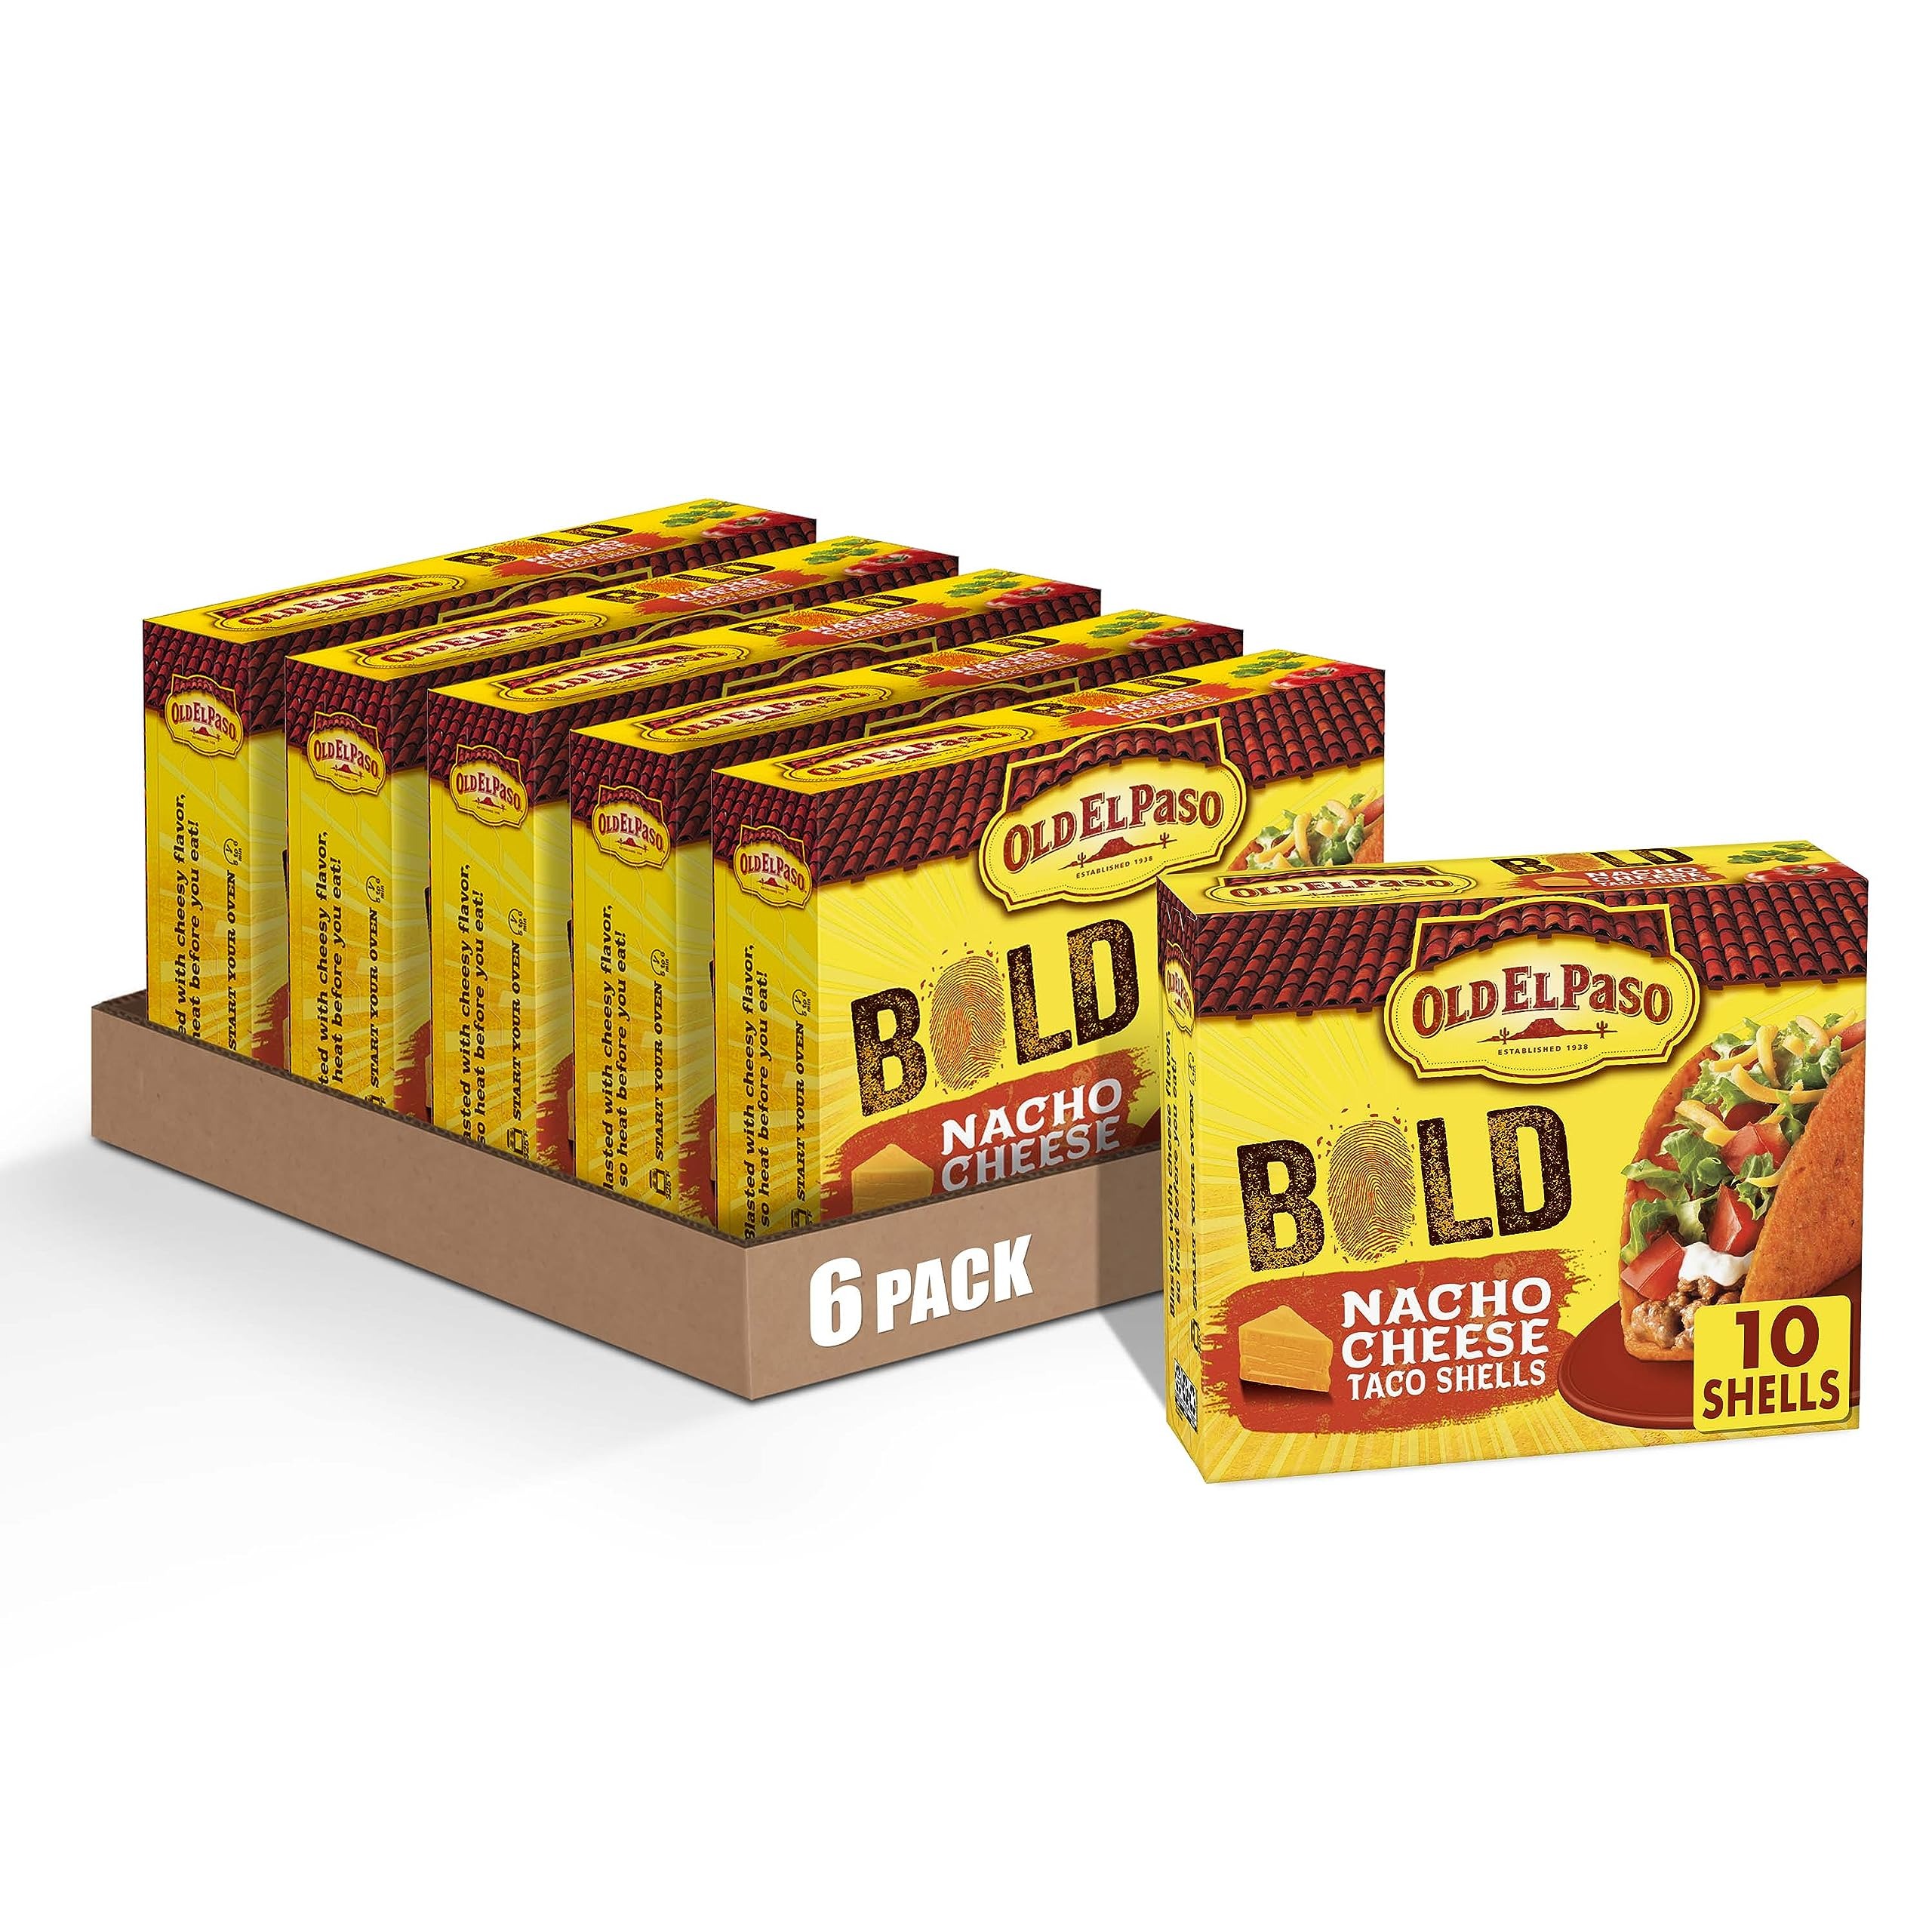
Item Name: Old El Paso Stand 'N Stuff Bold Nacho Cheese Flavored Taco Shells, 10-count (Pack of 6)
Bullet Point 1: MAKE TACO NIGHT A STAND'N INVITATION: Old El Paso Stand 'N Stuff shells have a flat bottom so they stand up on their own
Bullet Point 2: FLAVOR FORWARD: Gluten-free taco shells are coated with bold nacho cheese flavor to spice up taco night
Bullet Point 3: FLAT BOTTOM, EASY TO FILL: Fill the space in these taco shells with all your favorite taco toppings
Bullet Point 4: QUICK AND EASY: Heat in the oven at 325° F for 5-6 minutes for maximum crunch
Bullet Point 5: CONTAINS: 10 ct (Pack of 6)
Value: 6.0
Unit: Count

Price: 18.39